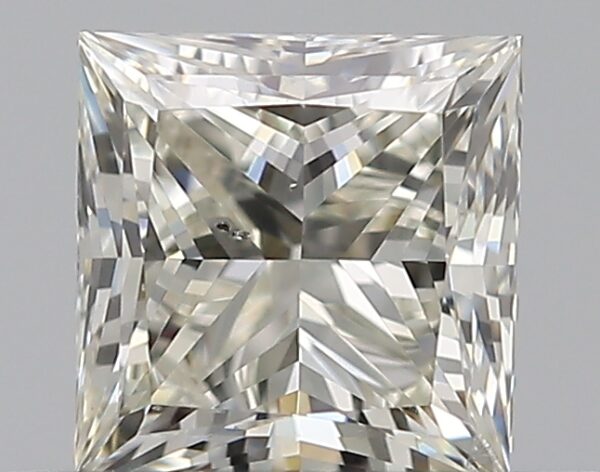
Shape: princess
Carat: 0.5
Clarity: SI2
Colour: K
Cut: VG
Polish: EX
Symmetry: VG
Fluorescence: N
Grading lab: GIA
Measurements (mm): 4.3 x 4.24 x 3.1